Imposter trevally

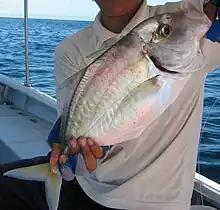
An anglers catch of imposter trevally

The imposter trevally is a relatively small species, growing to a maximum known length of 30 cm, still making it small compared to many of its relatives. The overall shape of the fish is similar to most of the other species in "Carangoides", having a strongly compressed, almost ovate body, with the dorsal profile somewhat more convex than the ventral. This asymmetry is due to the dorsal profile of the head being strongly elevated to the nape. The dorsal fin is in two distinct sections; the first consisting of 8 spines and the second of 1 spine and 20 to 23 soft rays. The long section of the anal fin is preceded by two detached spines, while the main fin has 1 spine and 17 to 19 soft rays. The lobes of both the soft dorsal and anal fins are low, being shorter than the head length. The lateral line has a moderate anterior arch, with the curved section of the line much longer than the straight section. There are 32 to 52 scales on the lateral line, with 20 to 32 of these being weak scutes at the base of the caudal fin. The breast is devoid of scales, with this area extending to behind the pelvic fins, and often as far as the anal fin, and reaching as far up as the pectoral fin base. The jaws both have bands of small villiform teeth, with some outer teeth becoming conical at the front of the mouth. There are 27 to 31 gill rakers and 24 vertebrae in total.